Azerbaijani alphabet

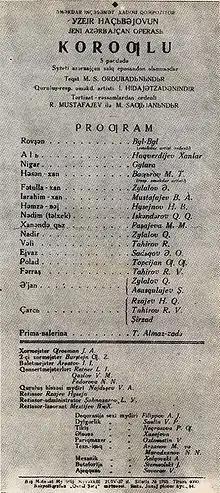
1937 program for the opera "Koroğlu", in the old Latin script

From the nineteenth century there were efforts by some intellectuals like Mirza Fatali Akhundov and Mammad agha Shahtakhtinski to replace the Arabic script and create a Latin alphabet for Azerbaijani. In 1922, a Latin alphabet was created by Soviet Union sponsored "Yeni türk əlifba komitəsi" (New Turkic Alphabet Committee) in Baku which hoped that the new alphabet would divide the Azerbaijanis in the USSR from those living in Iran.